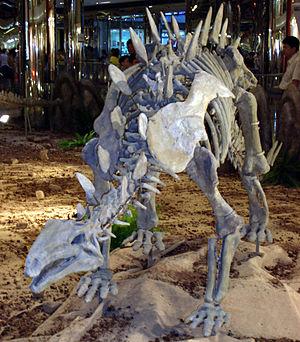
Huayangosaurus est un genre éteint de dinosaures herbivores quadrupèdes de petite taille de l'infra-ordre des stégosauriens, qui a vécu en Chine durant le Jurassique moyen, au Bathonien et au Callovien, soit il y a environ 166 Ma.